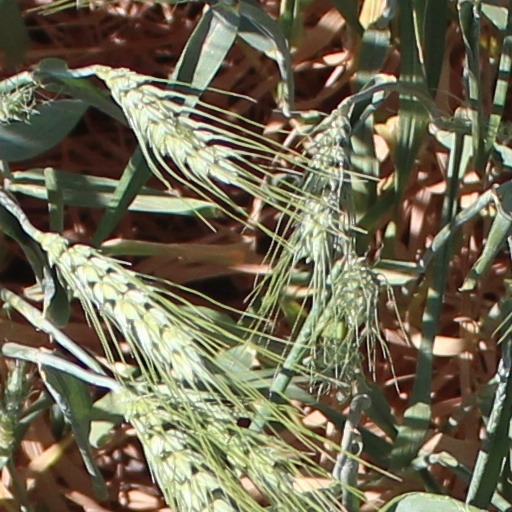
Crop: wheat